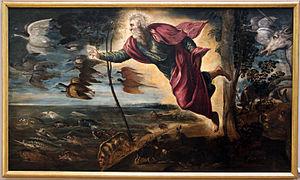
La Création des animaux est un tableau du peintre italien de la Renaissance Le Tintoret. Il s'agit d'une peinture à l'huile sur toile mesurant 151 × 256 cm.